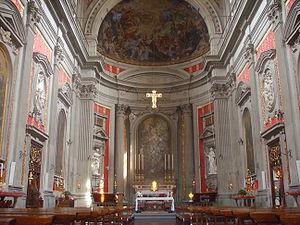
Le Complesso di San Firenze est un bâtiment de la ville de Florence en Italie, situé sur la place éponyme. C'est un rare exemple de style baroque dans le centre de la ville.